Industry of Kosovo

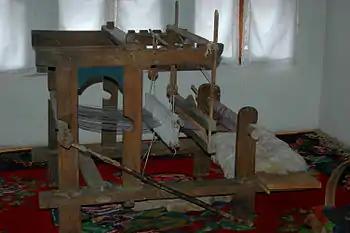
Old wooden loom

The most renowned centres of this industry were 'Kosova' in Pristina; 'Polet' in Vučitrn; 'Printex' and 'Sintelon' in Prizren; 'Emin Duraku' and 'Konfeksion' in Gjakovë; 'Integji' and 'Taftingi' in Gjilan.